Raymond A. Palmer

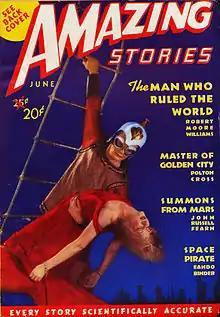
Palmer's first issue of "Amazing Stories" introduced a redesigned logo and the unlikely claim "Every Story Scientifically Accurate"

Throughout the 1930s, Palmer had his stories published in science fiction magazines of the era. Palmer's first professionally published story was "The Time Ray of Jandra" in "Wonder Stories" in June 1930. Lester del Rey believed Palmer was the first fan to publish professionally.